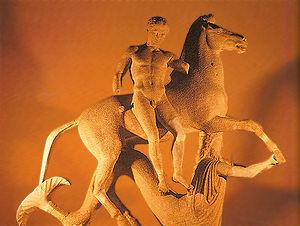
Cet article recense les statues équestres en Italie.
Locri Epizefiri en italien, ou Locres Épizéphyrienne en français, ou Λοκροὶ Ἐπιζεφύριοι, Lokroi Epizephyrioi en grec ancien, et Locri Epizephyrii en latin, est une polis de la Grande Grèce, fondée sur le littoral de la mer Ionienne au VIIIᵉ siècle av. J.-C.